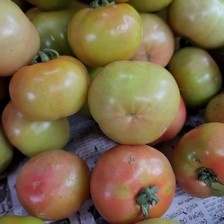
Label: tomato